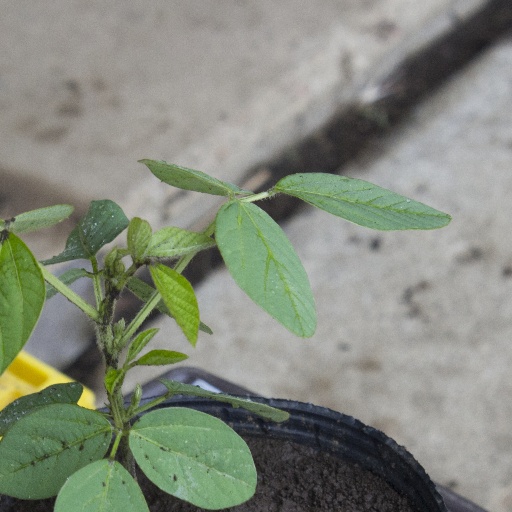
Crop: soybean